Pennsylvania Route 31

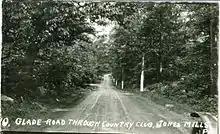
A dirt PA 31 near Jones Mills, Westmoreland County.

PA 31's designation begins at Pennsylvania Route 136 near West Newton. It travels east, interchanging with Interstate 70. After that interchange, PA 31 does not intersect any more numbered roads until it interchanges with U.S. Route 119 in the western part of Mount Pleasant. When PA 31 interchanges US 119, it turns from a two-lane surface road into first a four-lane road, and then into a city street as it goes through Mount Pleasant.